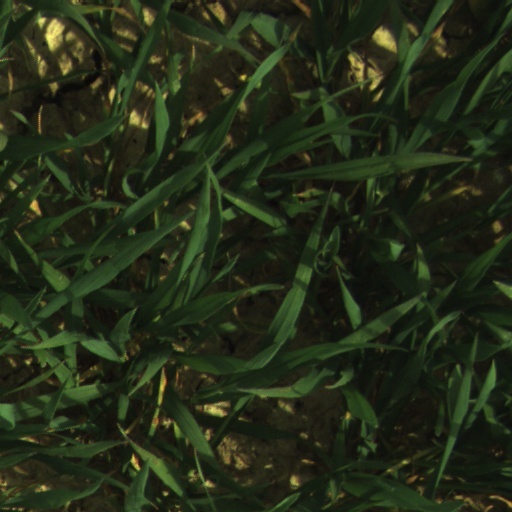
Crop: wheat